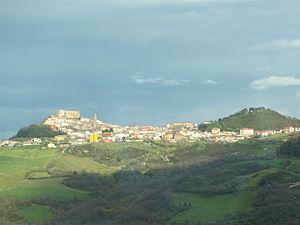
Monteverde est une commune de la province d'Avellino dans la Campanie en Italie.
L'association I Borghi più belli d'Italia est née en mars 2001 sous l'impulsion de Conseil du tourisme de l'ANCI.